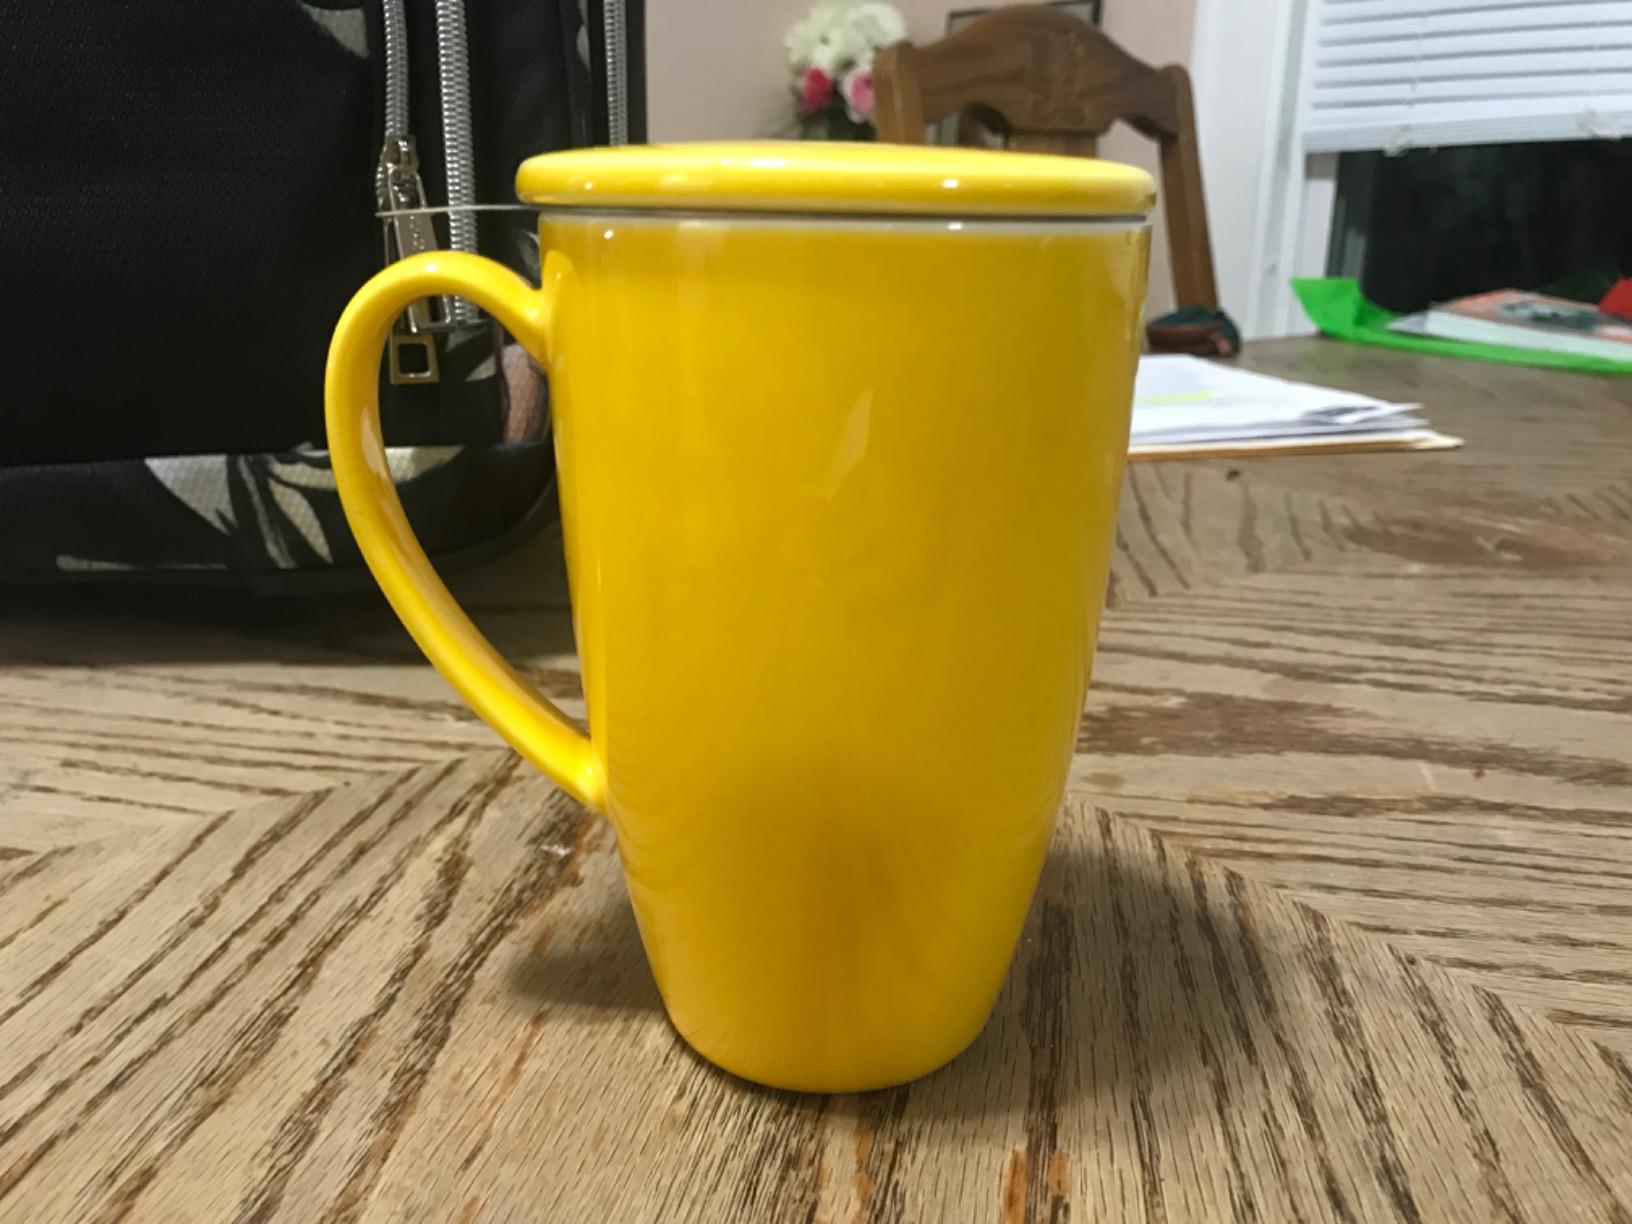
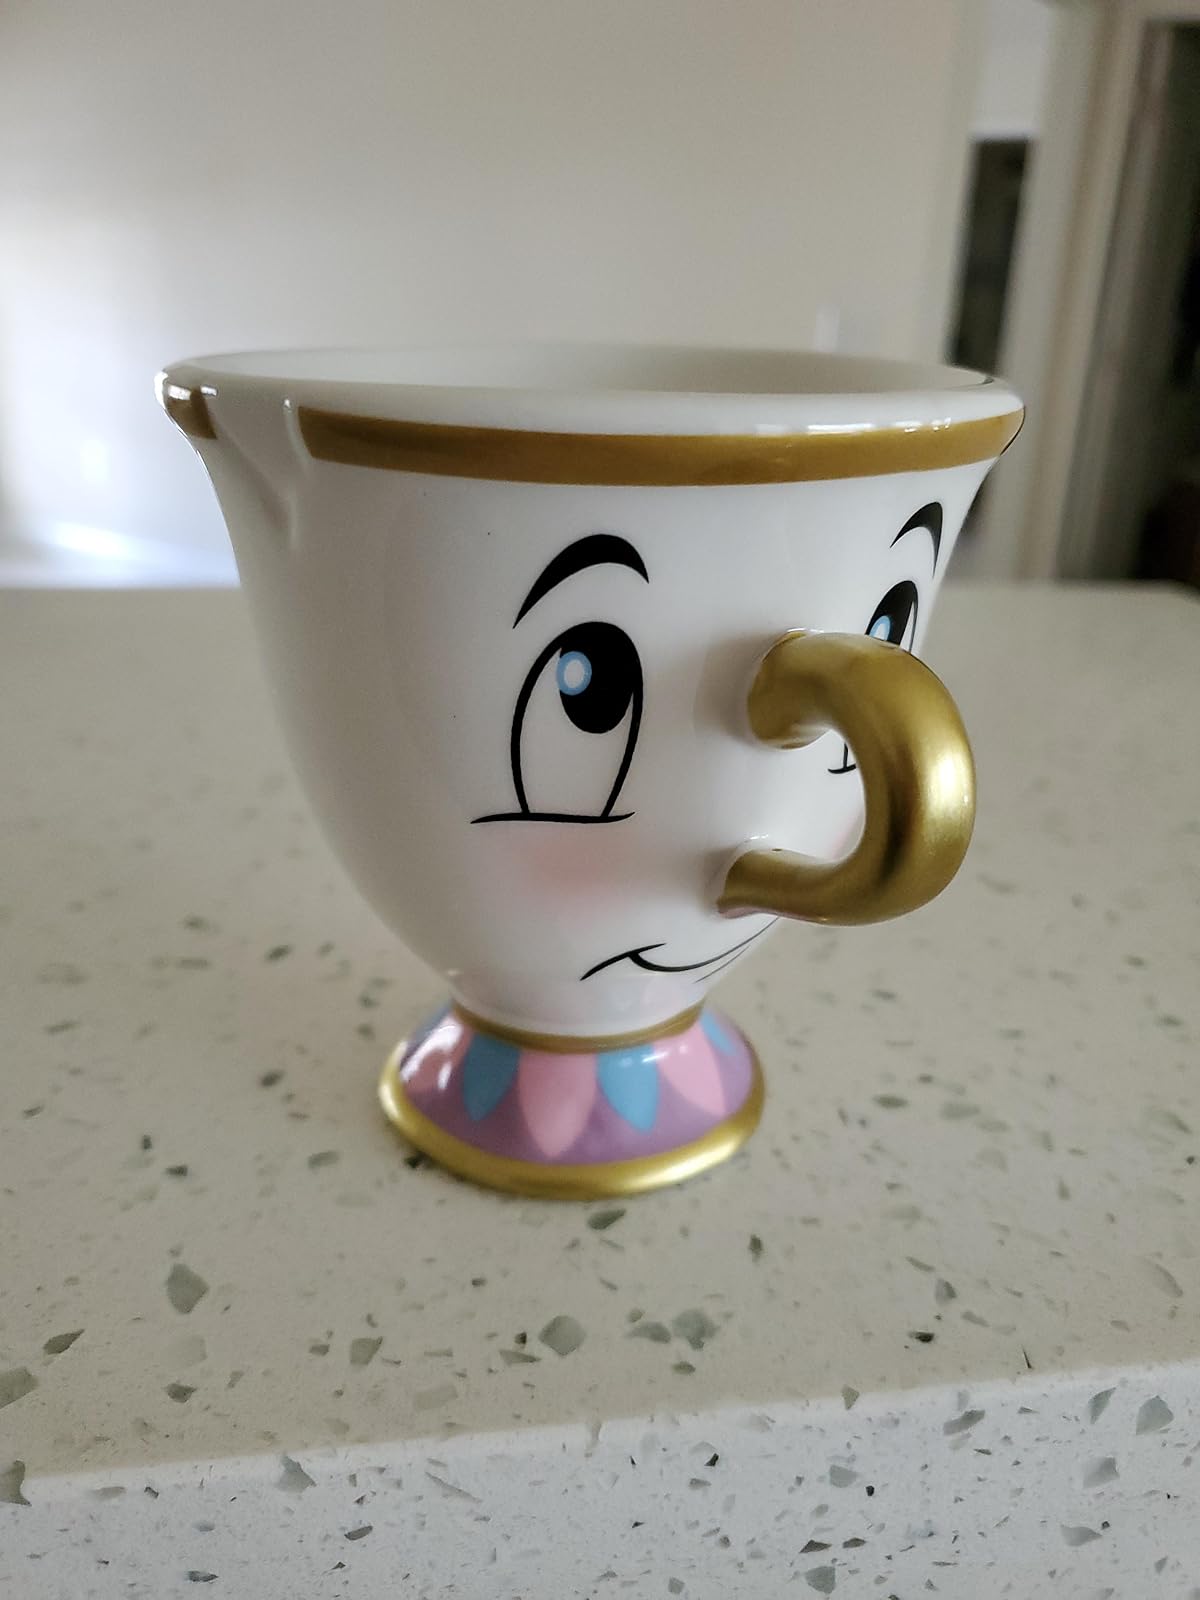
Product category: items_mug
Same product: no